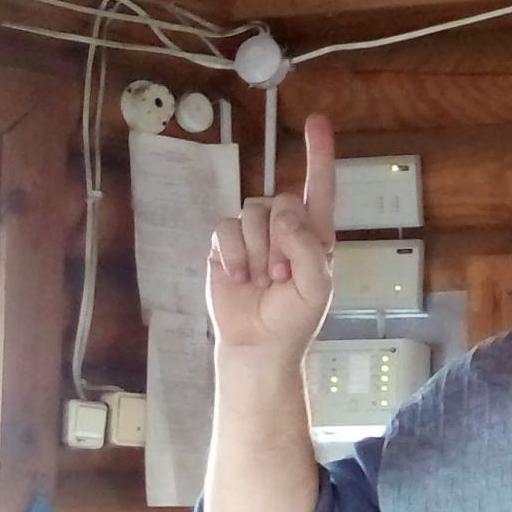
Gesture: one